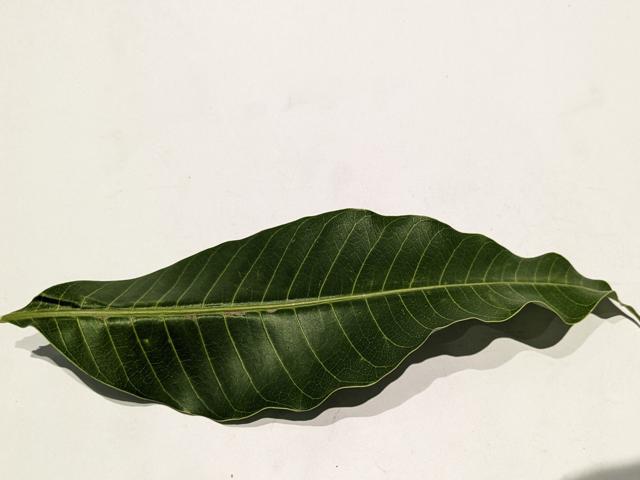
Mango leaf variety: Haribhanga